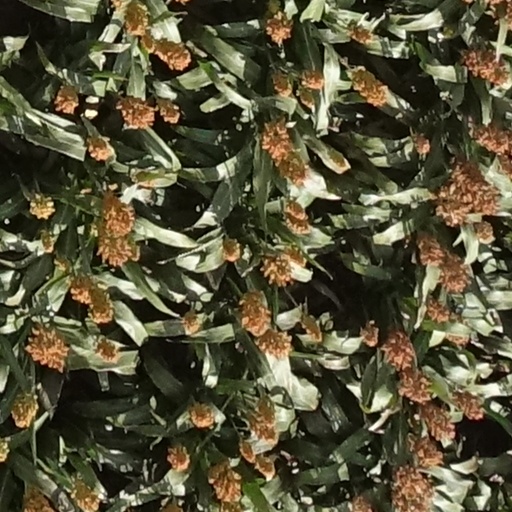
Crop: sorghum